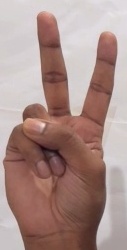
ASL sign: V